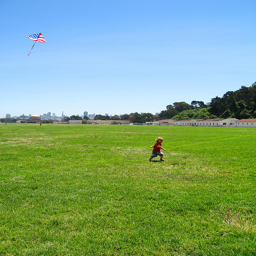
A child running through a field with a kite.
A little kid running on the grass with a kite in the air
A young boy flying a kite over a lush green field.
A little boy running with an American flag colored kite.
A small boy plays in a field with a kite.